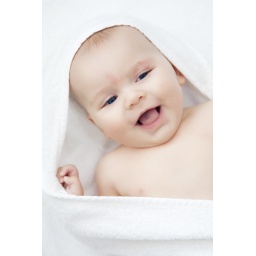
adorable baby after bath, wrapped in white towel